Siege of Port Hudson

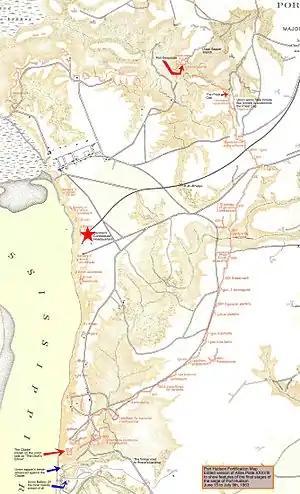
An edited version of the Port Hudson fortification map to highlight the final stages of the siege

While the infantry attacks raged against the northern section of the fortress, Brigadier General Sherman lined up 30 cannon opposite the eastern side of the fortress and conducted a steady bombardment of the rebel works and battery positions, supported by sharpshooters aiming for Confederate artillery crews. This effort had some success, but General Banks, upon hearing no rifle fire from the Union center, visited Sherman's headquarters and threatened to relieve him of command unless he advanced his troops. Sherman then began the attack on the eastern edge of the Port Hudson works at about 2 pm.